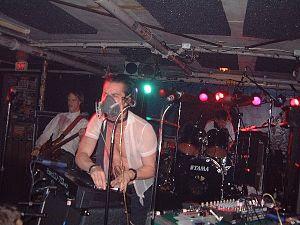
Mike Patton, né le 27 janvier 1968 à Eureka en Californie, est un chanteur, compositeur, musicien et acteur américain.